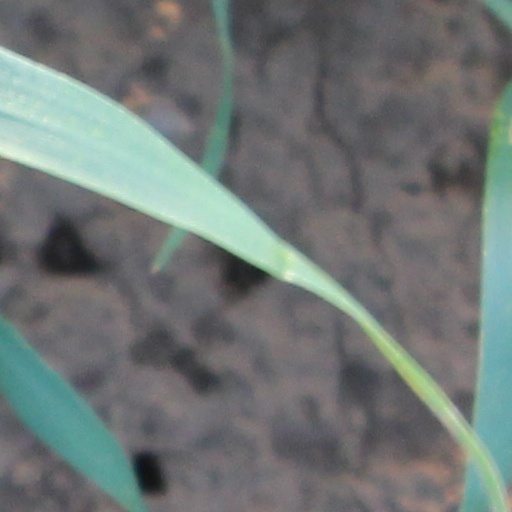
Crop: wheat